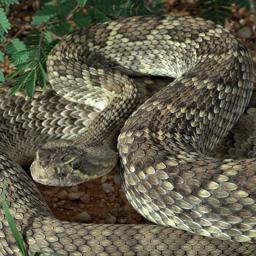
Animal: snakes